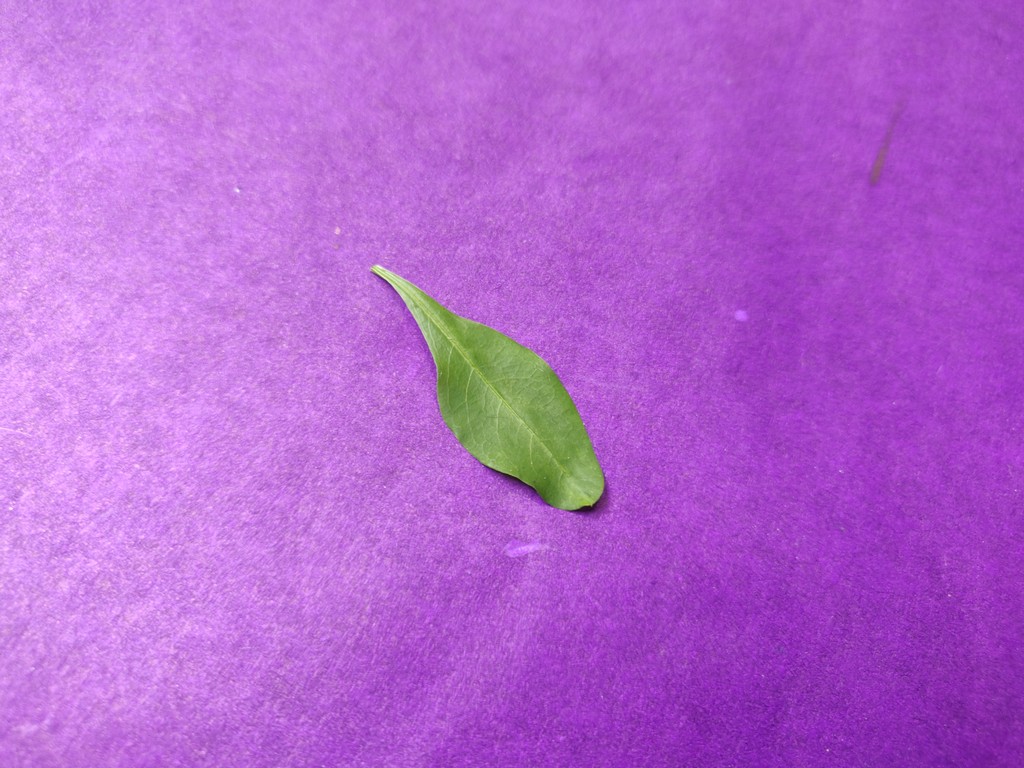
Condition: Healthy
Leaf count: single
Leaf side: front